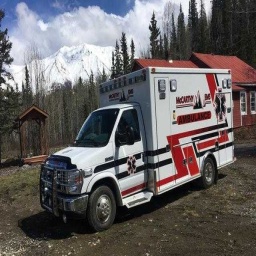
Label: ambulance